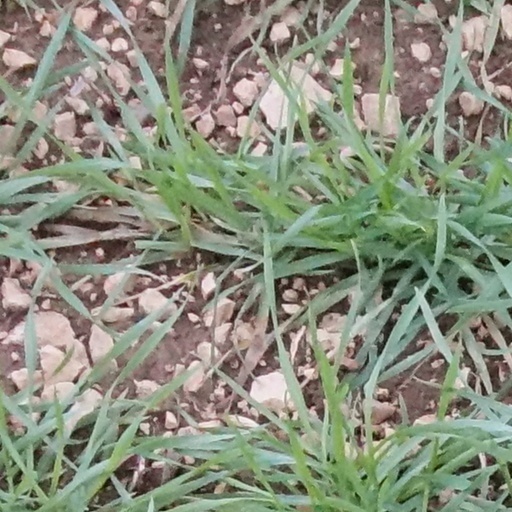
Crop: wheat